Askar Akayev

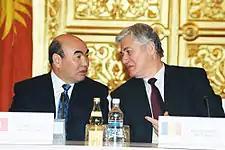
Akayev with Moldovan President Vladimir Voronin in Moscow, 2001

The first wave of demonstrations took place in mid-March 2002. Azimbek Beknazarov, a member of parliament accused of abuse of power, was due to attend trial taking place in Jalal-Abad. Over 2,000 demonstrators marched on the town where the proceedings were to take place. According to eyewitnesses, police ordered the demonstrators to stop and gave them fifteen minutes to disperse, yet opened fire before this time elapsed. Five men were shot dead; another was killed on the next day. 61 people were injured, including 47 police and 14 civilians.